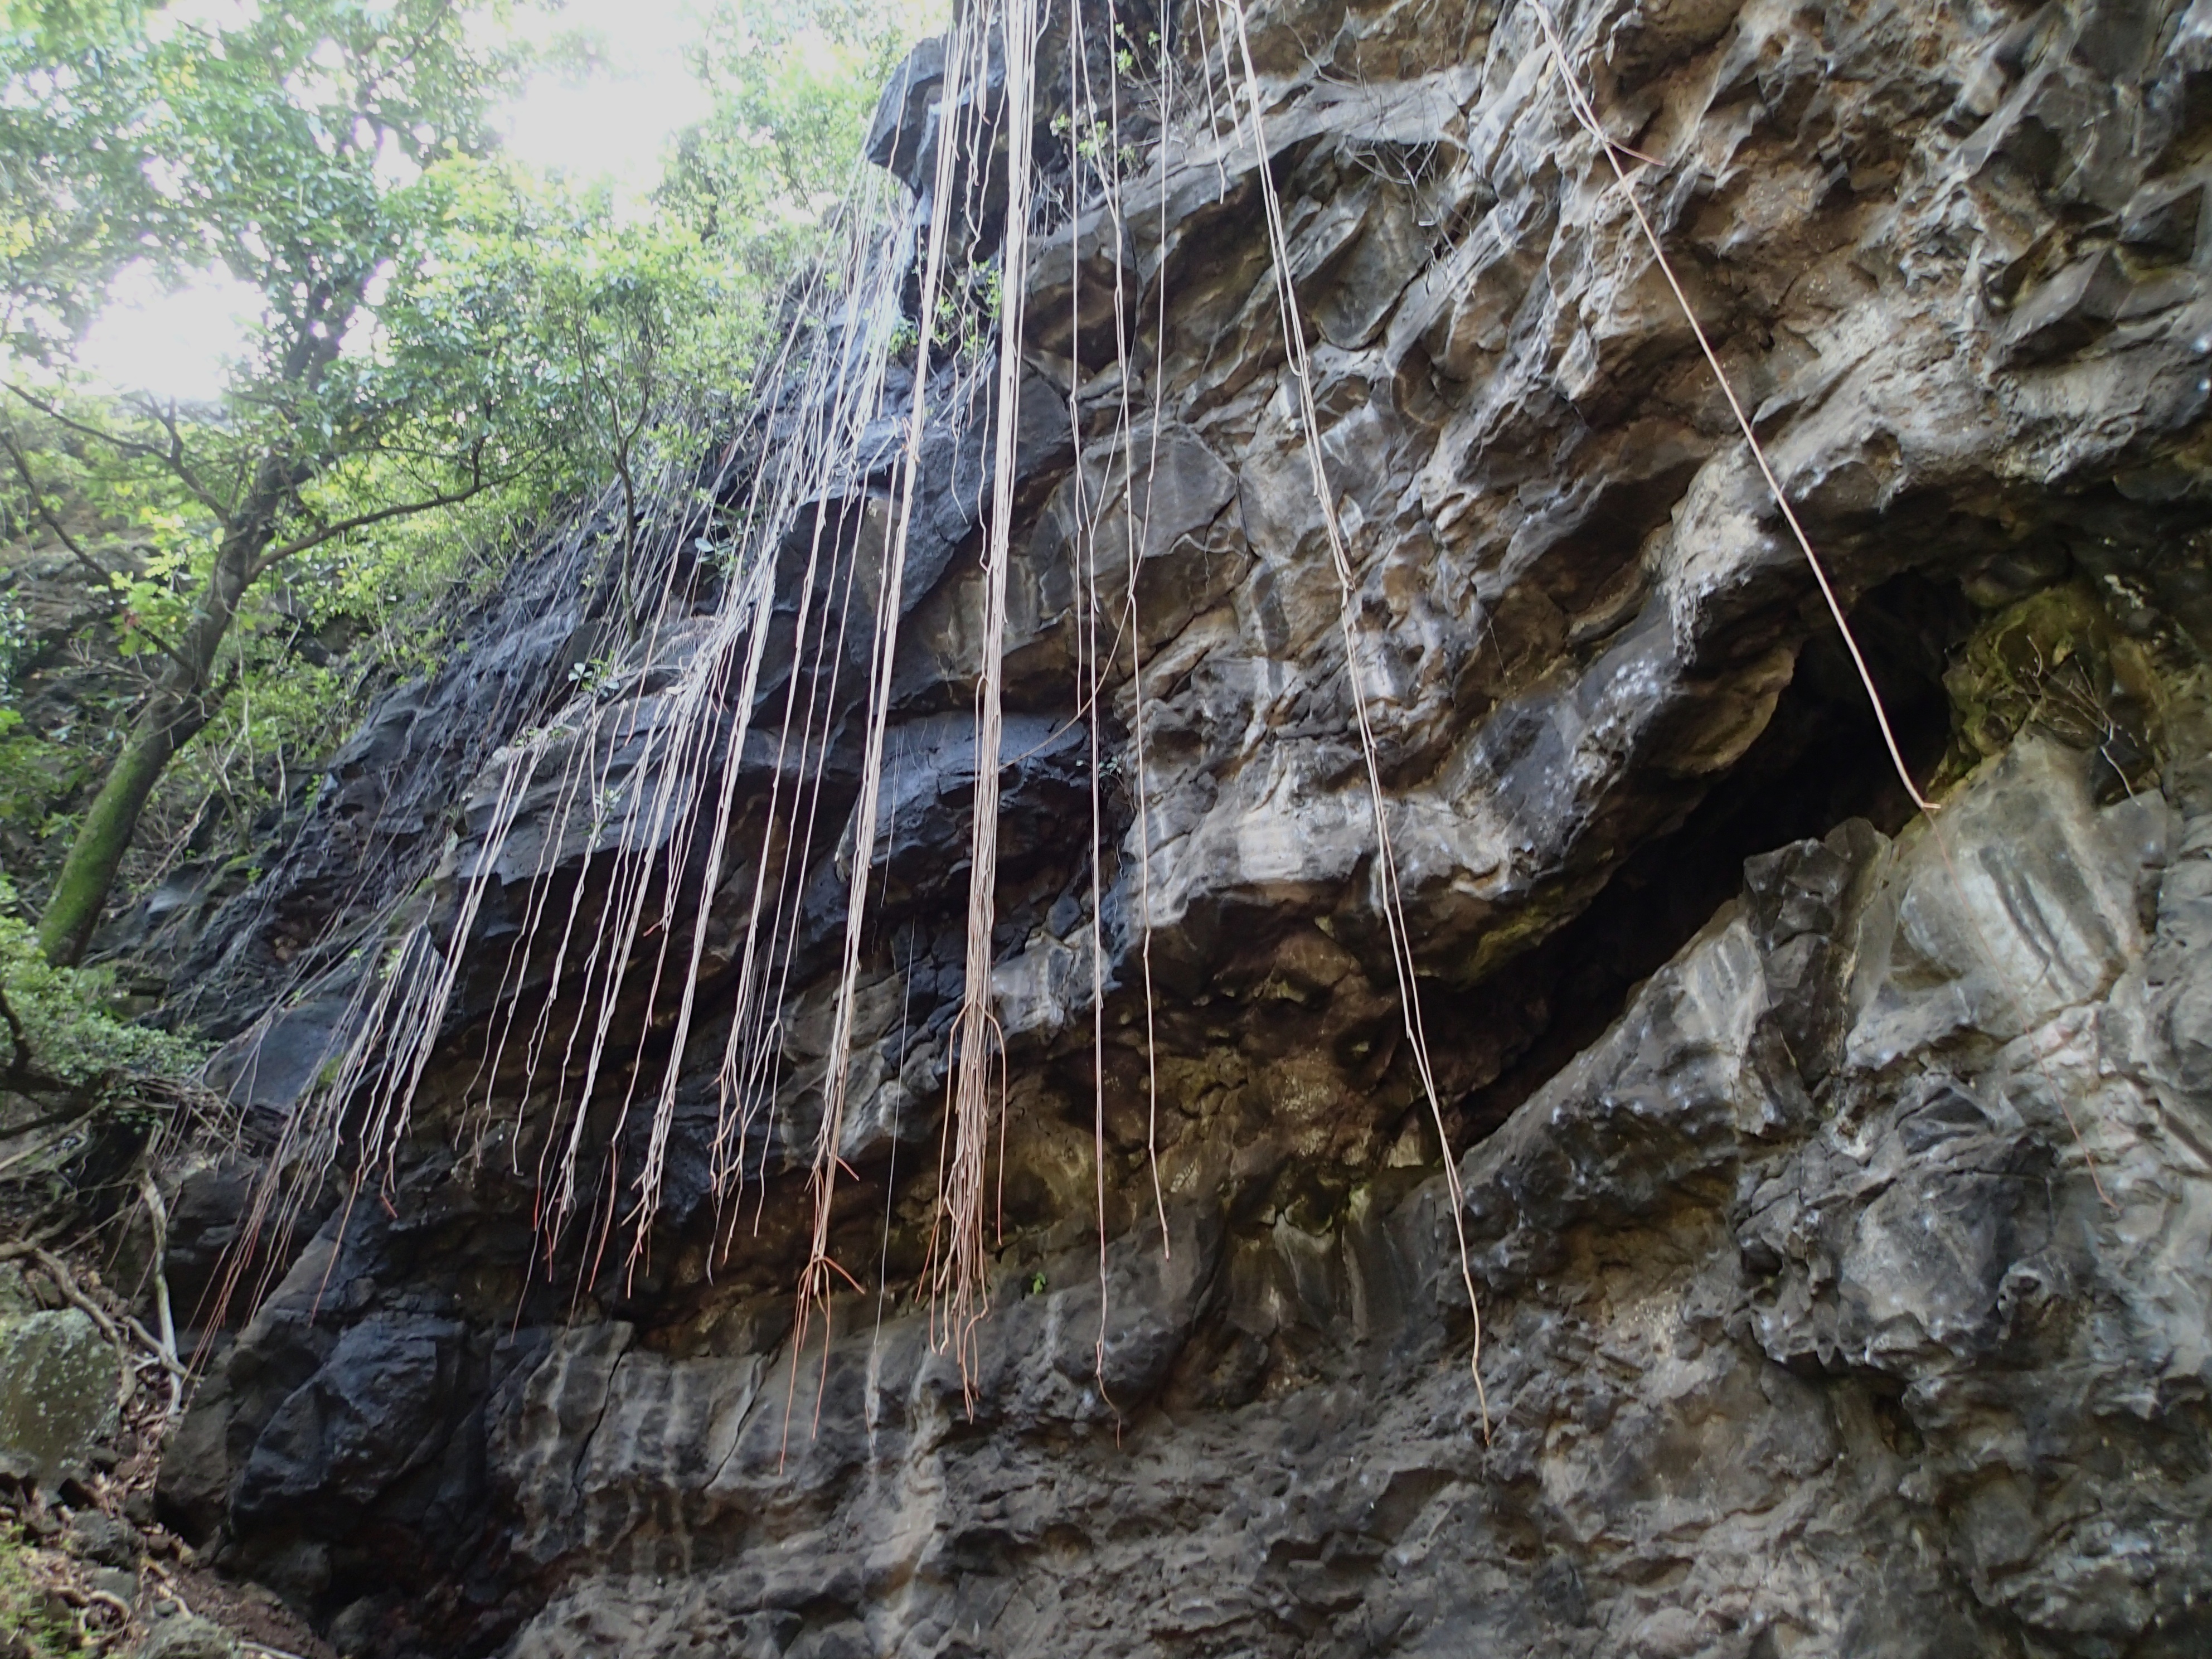
rock, waterfall, formation, terrain, geology, ravine, water feature, geological phenomenon